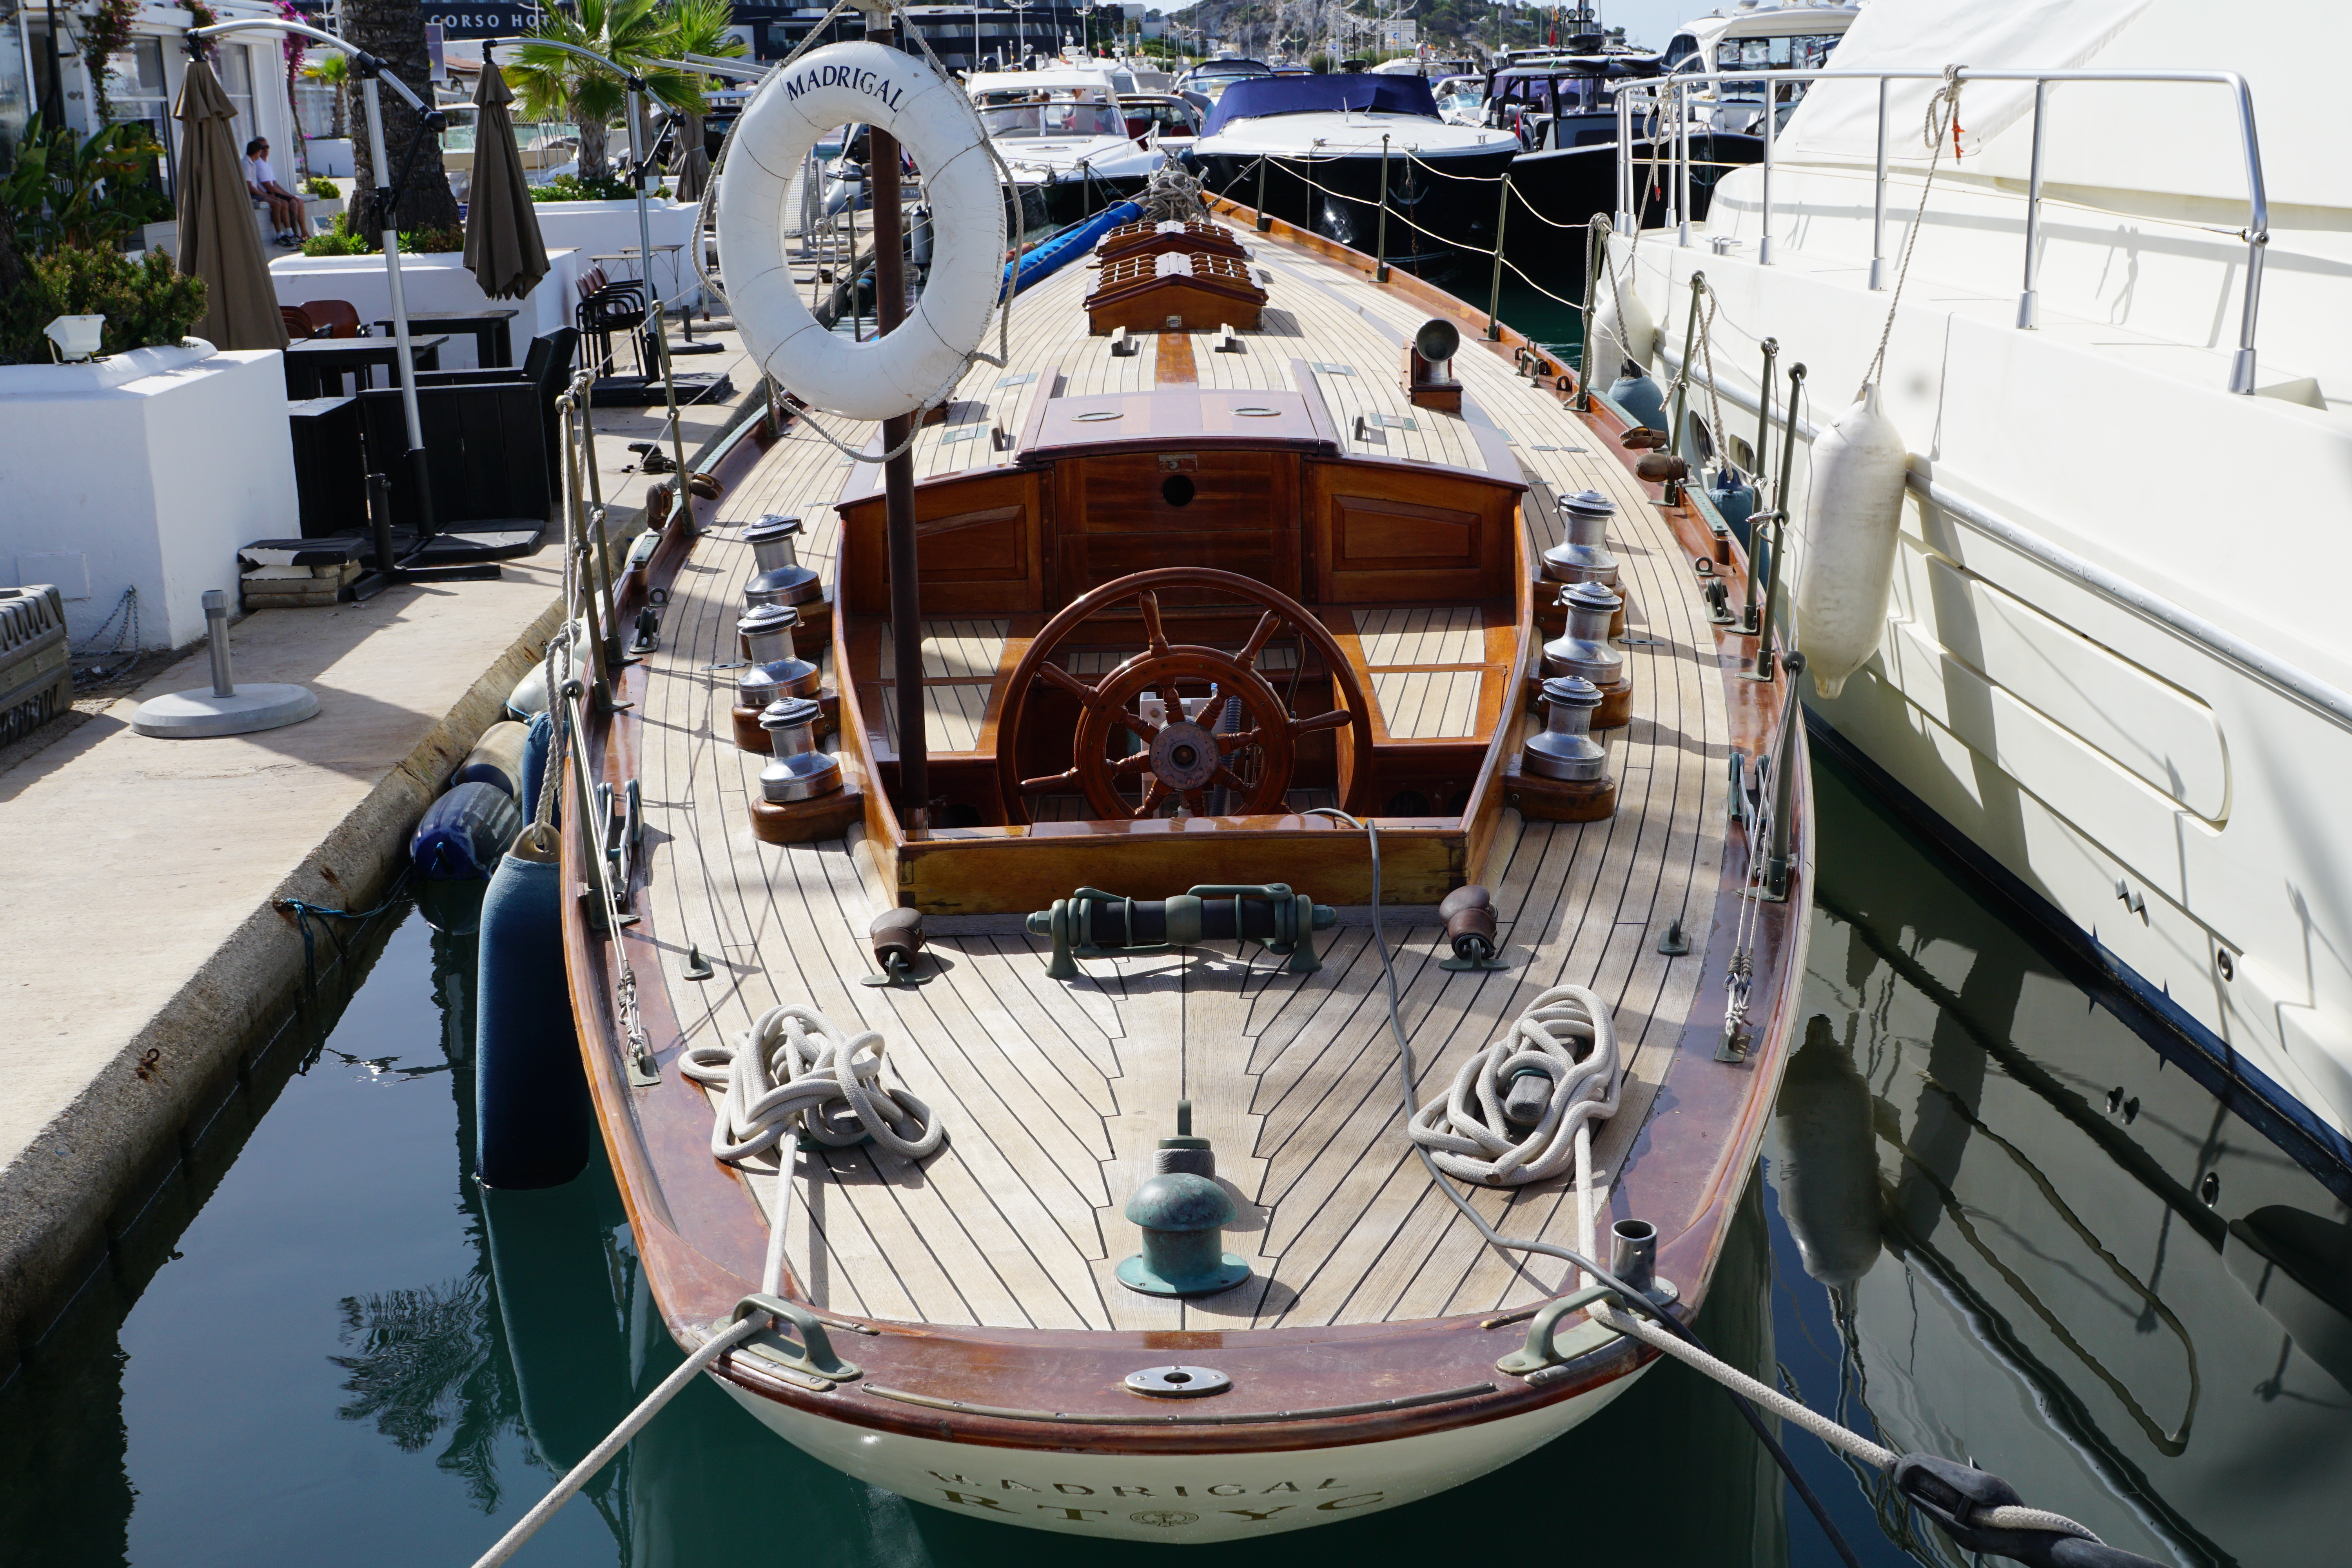
sea, boat, ship, vehicle, yacht, port, motorboat, boats, watercraft, ecosystem, passenger ship, ibiza, luxury yacht